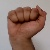
The image shows a hand gesture representing the letter 'A' in Indian Sign Language.